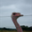
Label: bird